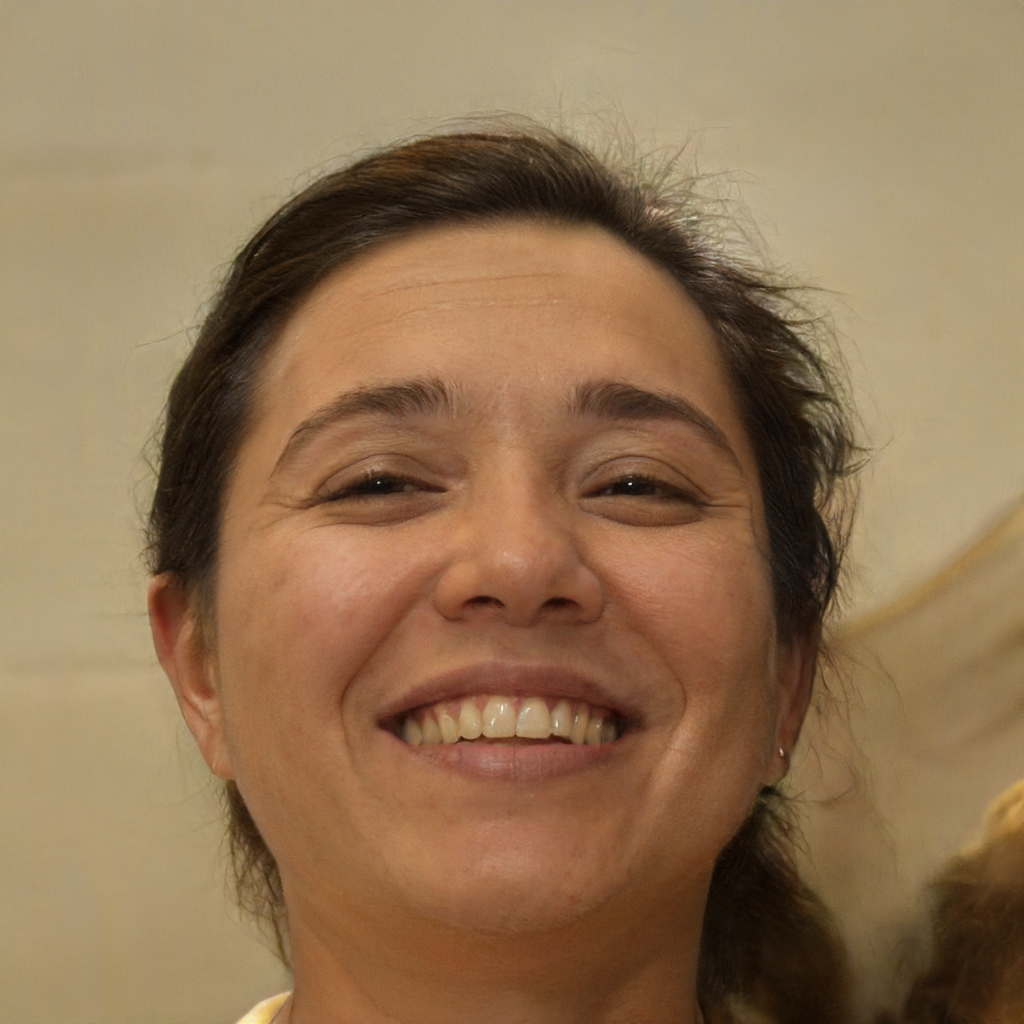
Label: Colored